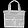
Label: Bag